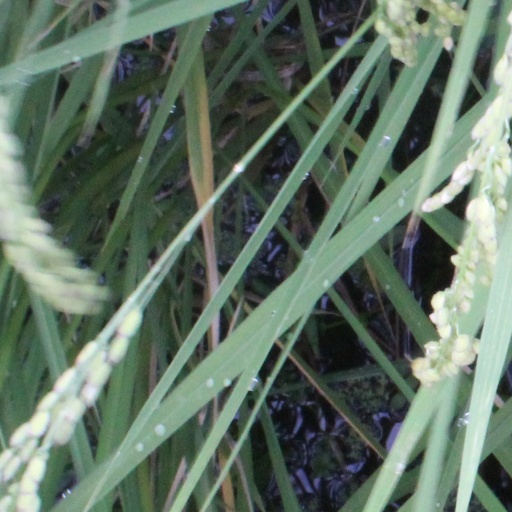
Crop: rice